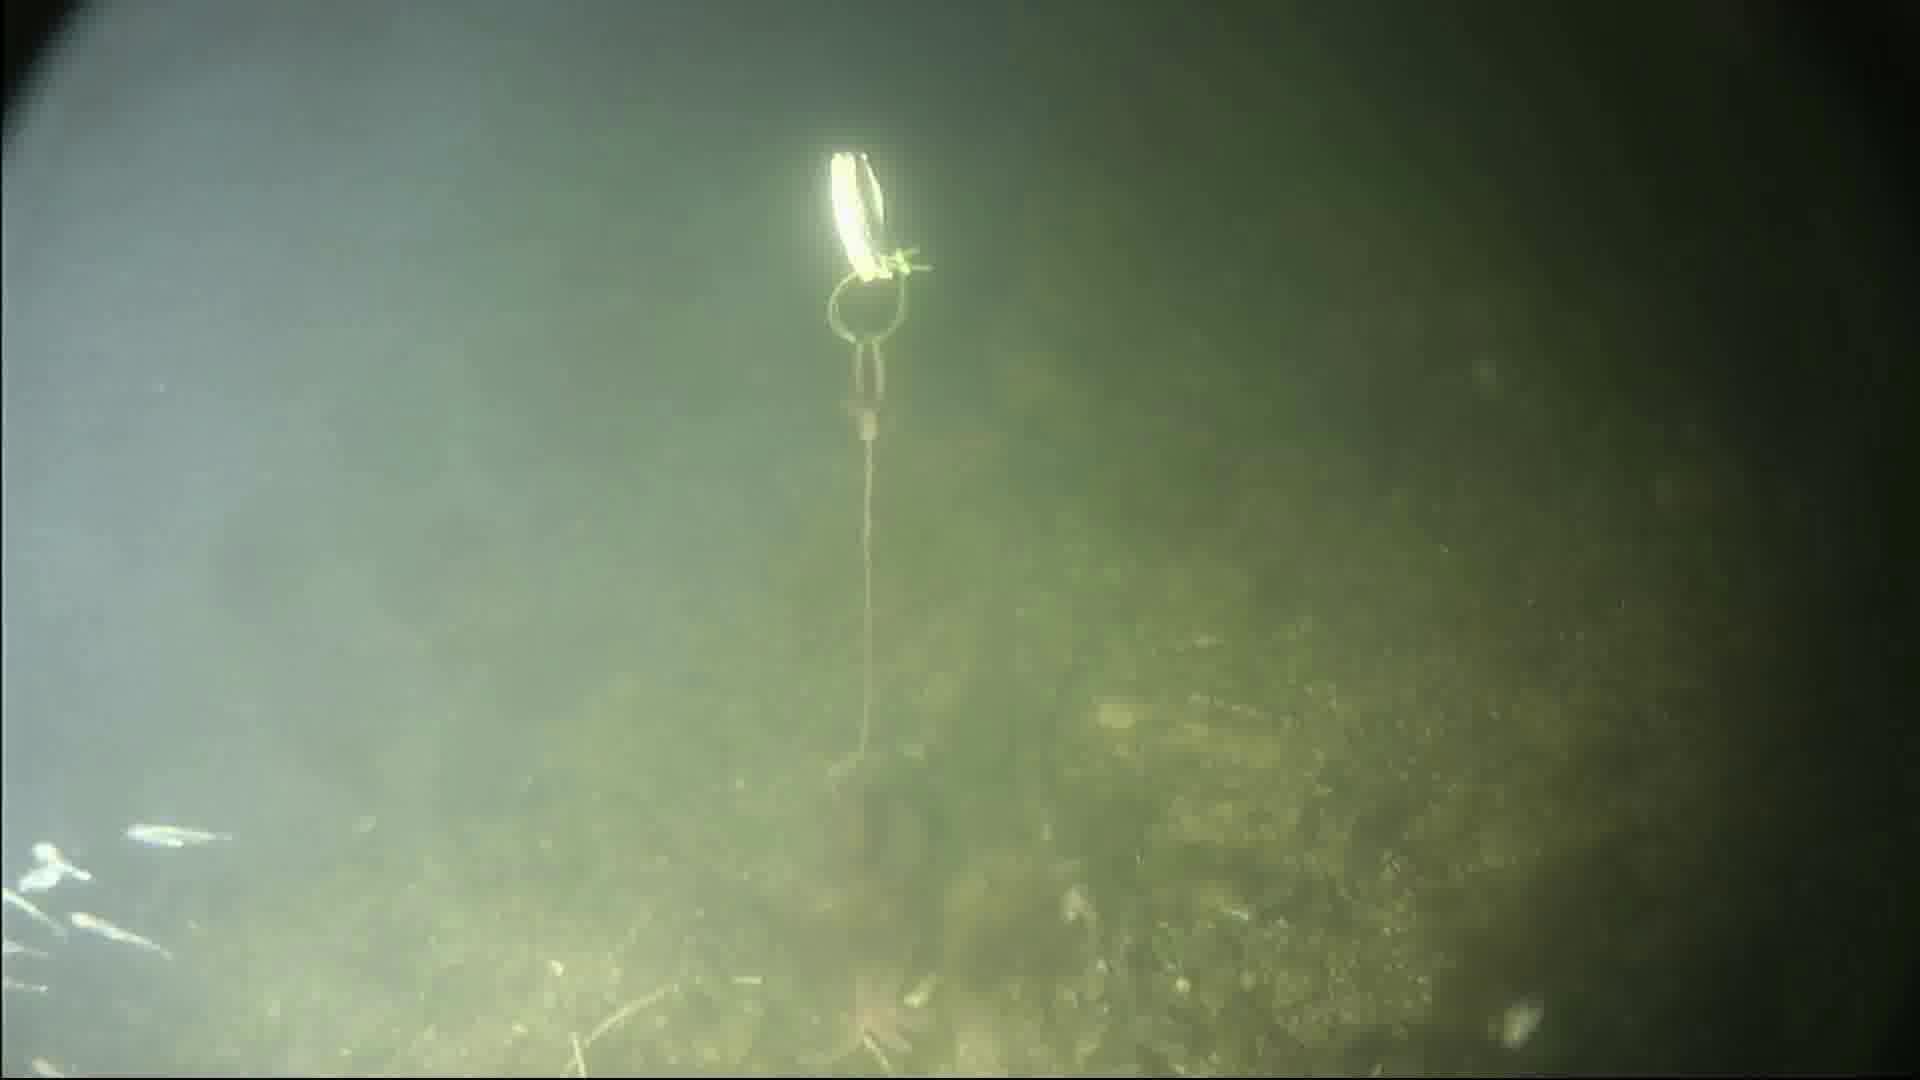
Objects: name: starfish
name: crab
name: small_fish